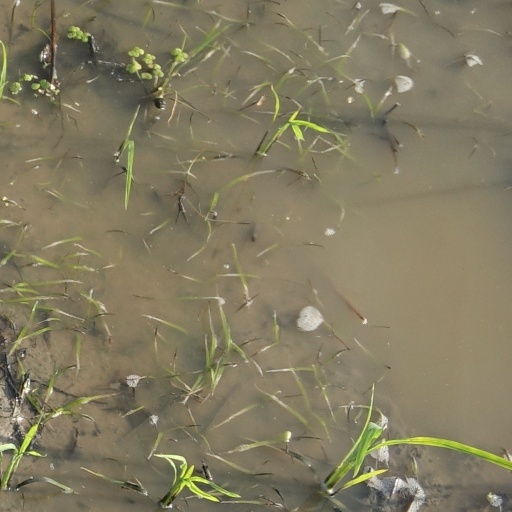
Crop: rice